Motionless in White

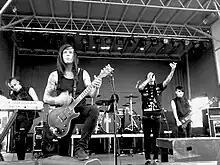
Motionless in White in 2011

After the release of "When Love Met Destruction", bassist Frank Polumbo departed Motionless in White for unknown reasons, leaving Bellevue, Washington native, Ricky "Horror" Olson as their new permanent bass player in October 2009. Months later, Motionless in White entered the studio during May 2010 to record their debut full-length, "Creatures" with Andrew Wade as the chosen producer. The record's first single, "Abigail", premiered in Revolver Magazine on August 30 and was the released on iTunes the day after. A music video for the song was released a few months afterwards, along with following music videos over the next 2 years for title track "Creatures", the first track of the record "Immaculate Misconception" and a live music video for "Puppets (The First Snow)" which was filmed during the band's summer on The All Stars Tour in 2011.